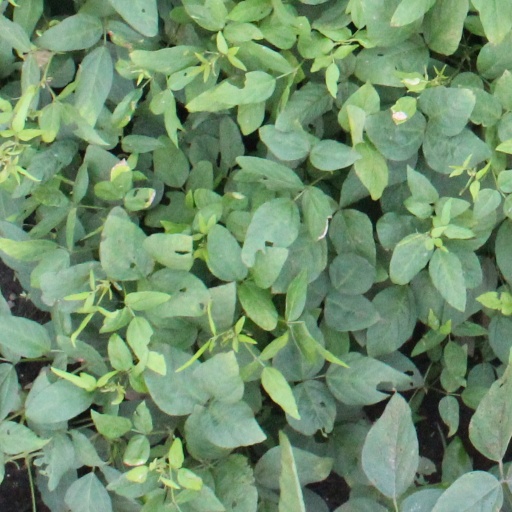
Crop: soybean